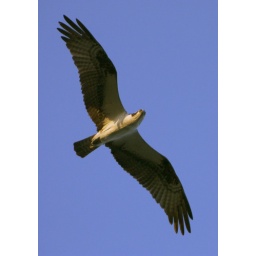
This guy kept flying around our area and diving into the water to catch fish.